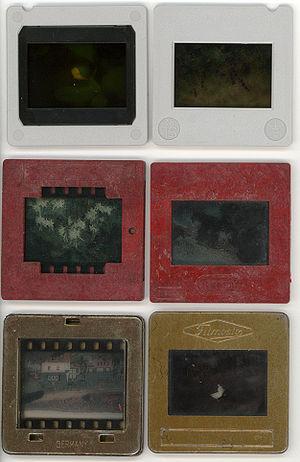
Une diapositive, souvent simplement appelée diapo par apocope, est un morceau de film inversible montrant une seule photographie et inséré dans un cadre en plastique ou en carton. Elle est destinée à être projetée ou regardé par transparence.